Discovery Kids (Latin America)

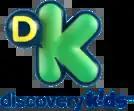
Three-dimensional logo for the 2016–2021 era.

In March, 2009, the channel received a new look. The logo now depicts a green K with a yellow D enclosed in a blue sphere, alongside a yellow ring in the K. The channel also created specials based on several themes, such as ambience, reading, and sports. The programming was also changed to focus on shows for children with up to 10 years of age. Newer mascots also made their first appearance: Oto, Fico, Anabella, and Gabi. The change originally appeared in Mexico, Argentina, and Chile on 30 March, before expanding to other regions on 30 May, and eventually expanded to Discovery Familia in the year 2010.